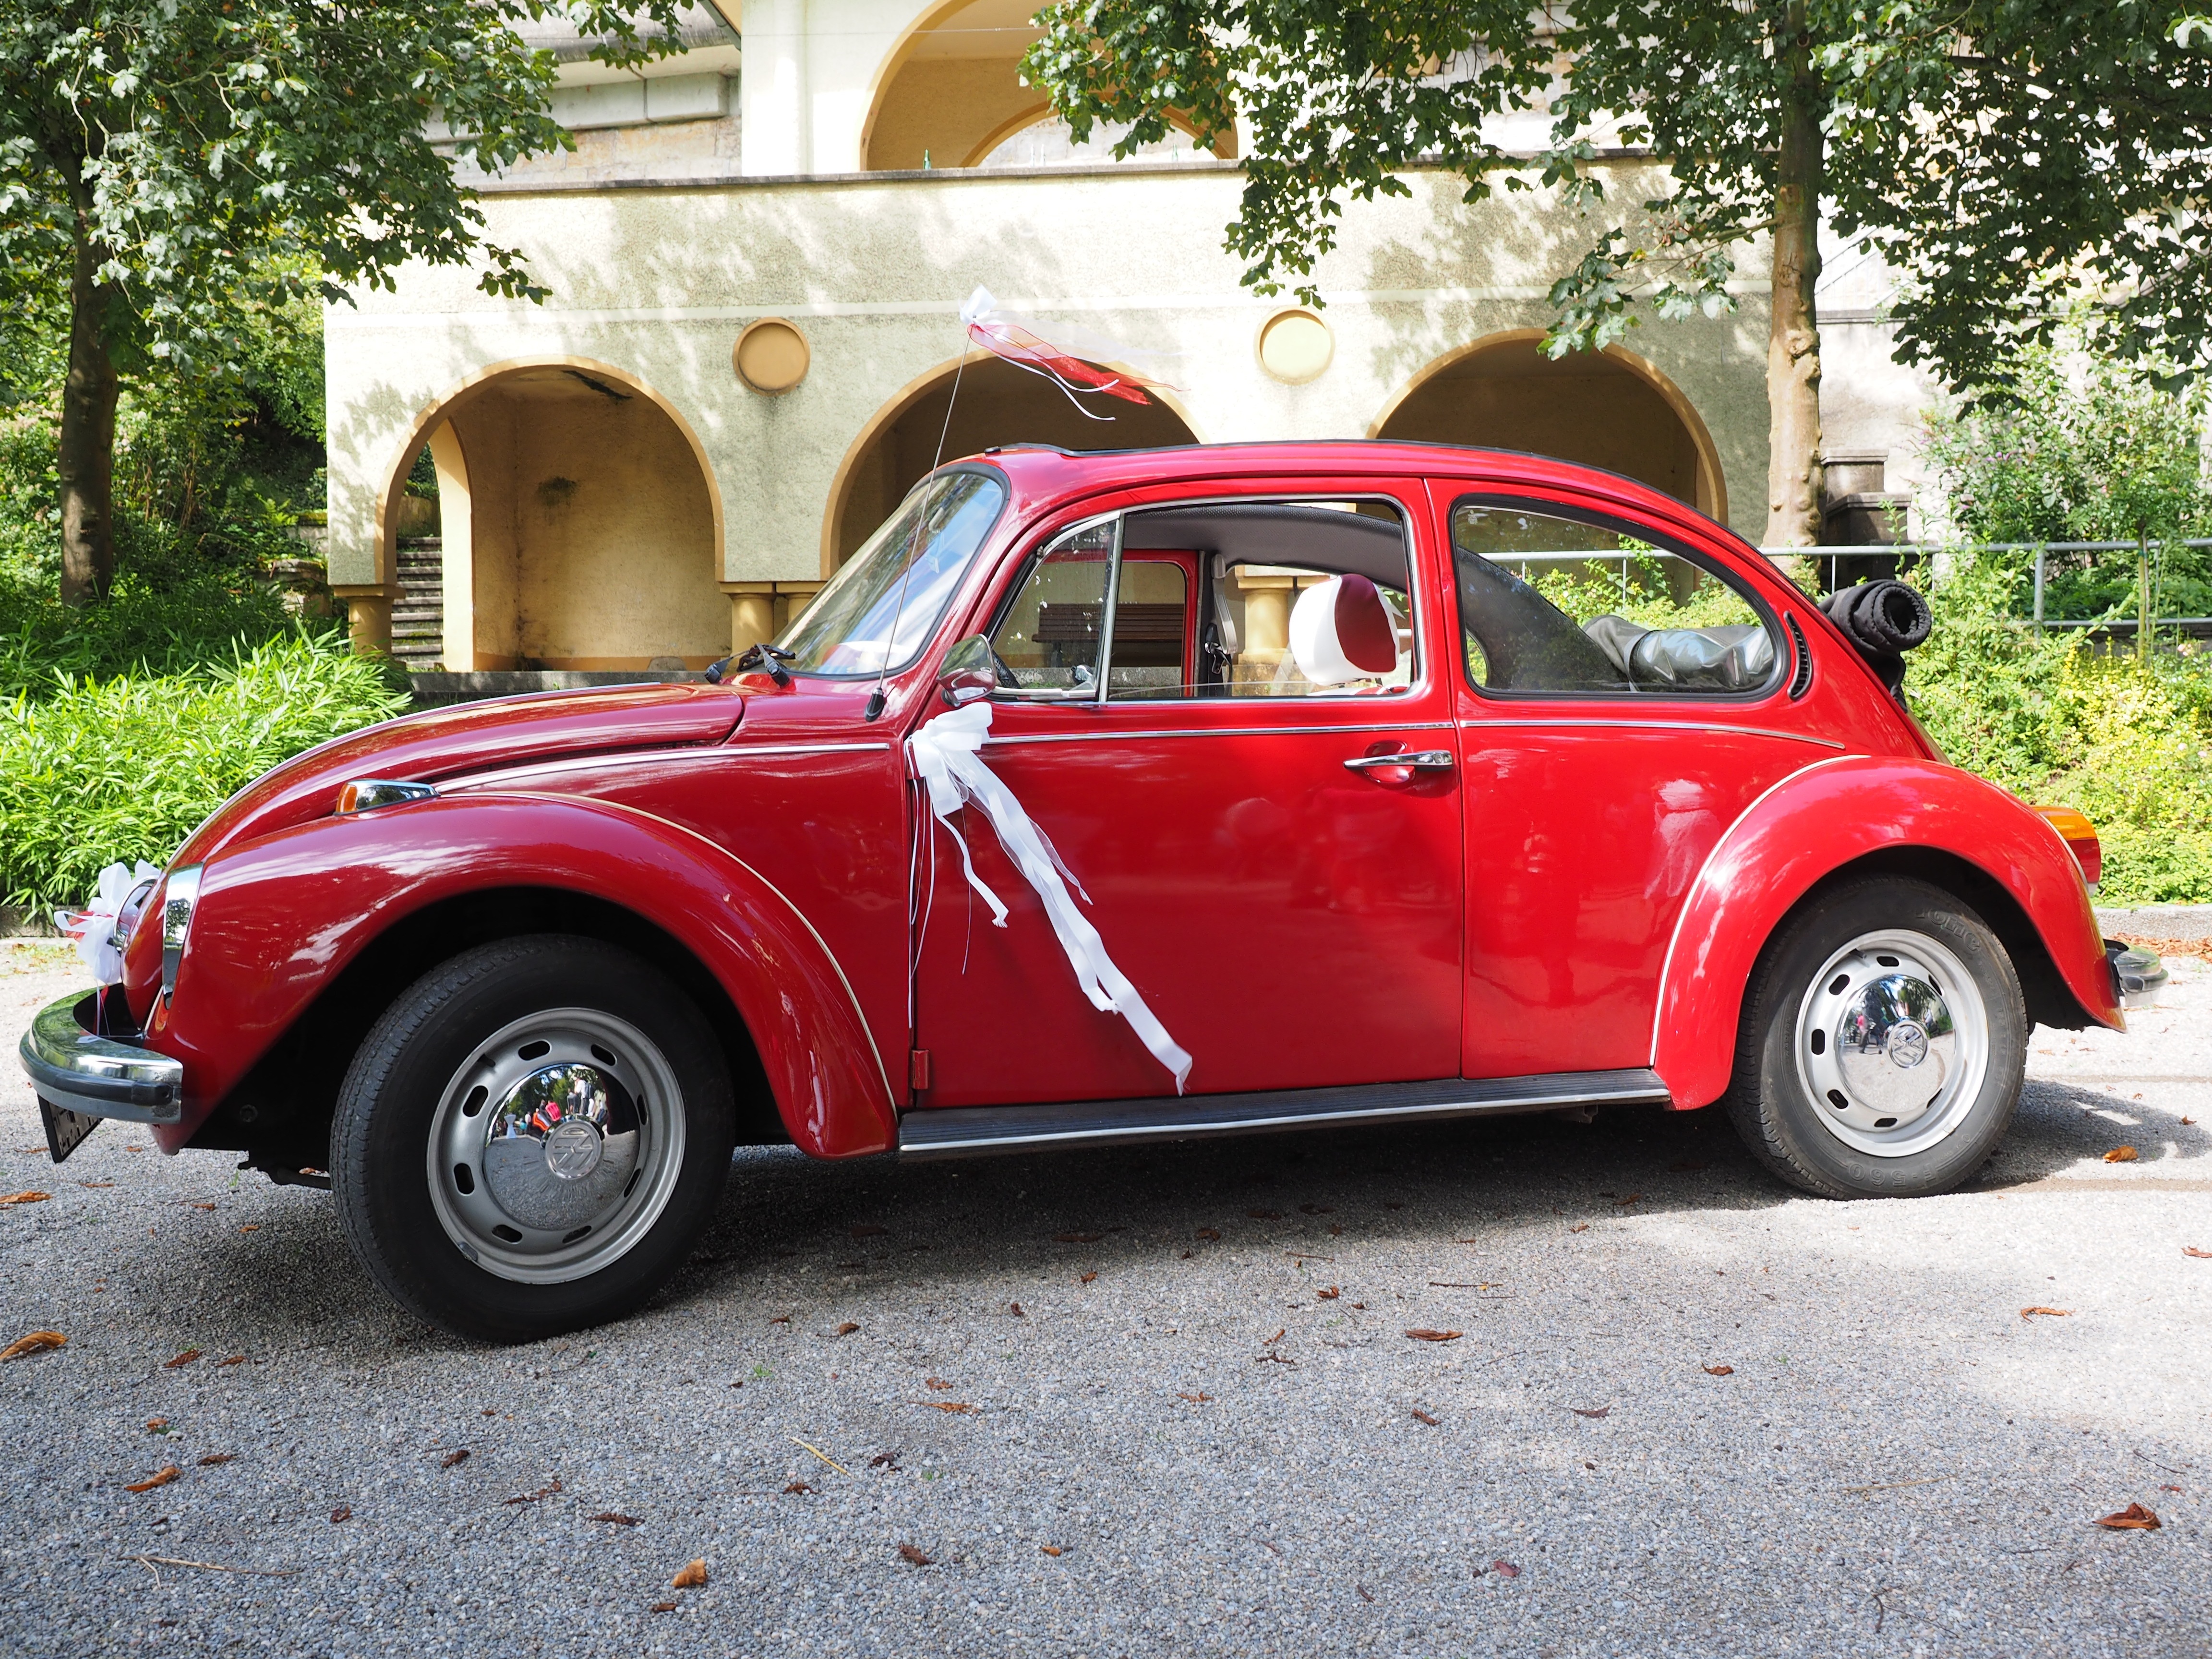
open, car, wheel, vw, volkswagen, old, red, vehicle, auto, vw beetle, oldtimer, classic, convertible, beetle, loop, pkw, cabriolet, antique car, city car, wedding car, bridal car, land vehicle, car body shape, volkswagen beetle, bridal cars, automobile make, automotive exterior, compact car, automotive design, subcompact car